Han Changling

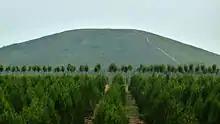

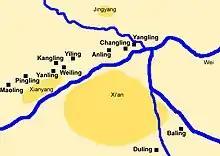
The location of Changling and the other Western Han dynasty imperial tombs.

The Changling or Chang Mausoleum is the mausoleum of the Han dynasty Emperor Gaozu (256–195 BCE), and for his wife Empress Lü (241–180 BC). The Chang Mausoleum is located in the north of Sanyi Village in Yaodian Town in Weicheng District east of Xianyang in Shaanxi, China, about 20 km to the north of the provincial capital of Xi'an. Changling is one of the eleven Western Han dynasty imperial tombs located in the area around today's Xi'an.